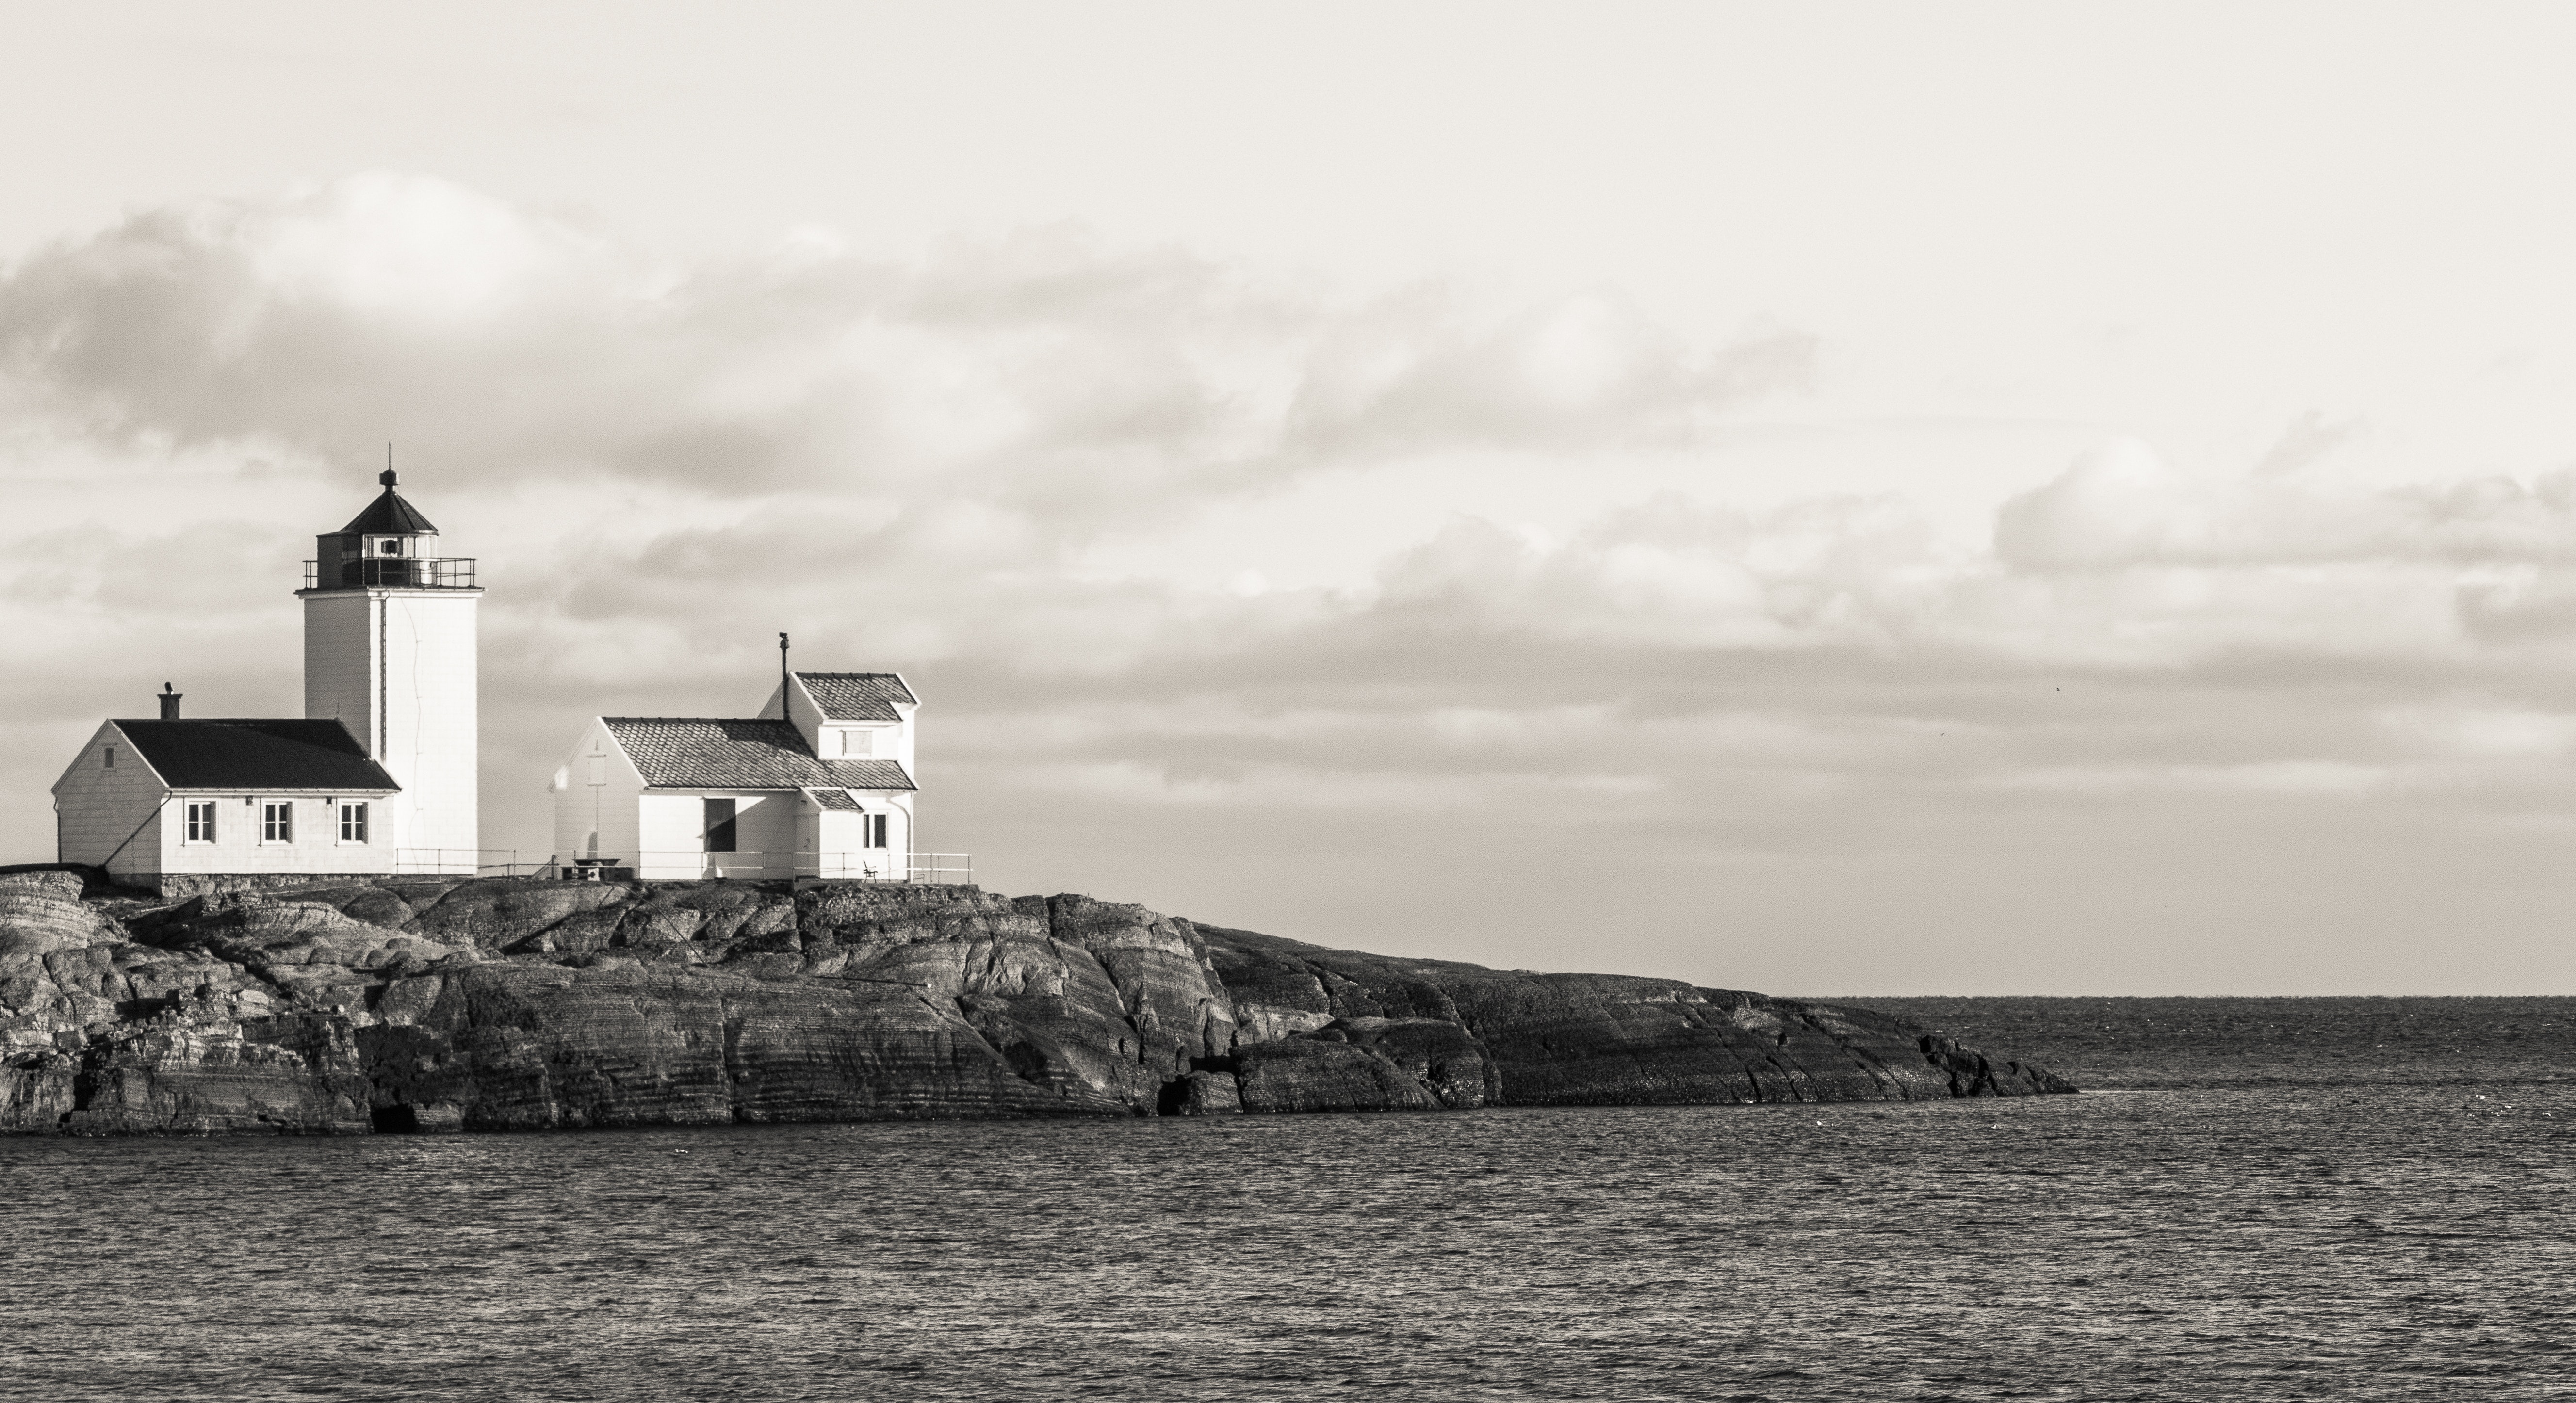
white, sea, sky, water, black and white, lighthouse, monochrome photography, coast, tower, ocean, horizon, cloud, monochrome, photography, headland, shore, calm, house, beacon, coastal and oceanic landforms, promontory, architecture, stock photography, landscape, bay, inlet, vacation, breakwater, cliff, style, terrain, channel